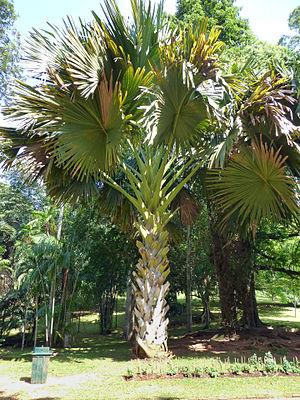
Talipot palm (Corypha umbraculifera) au Jardin botanique de Kandy (Sri Lanka). Origine